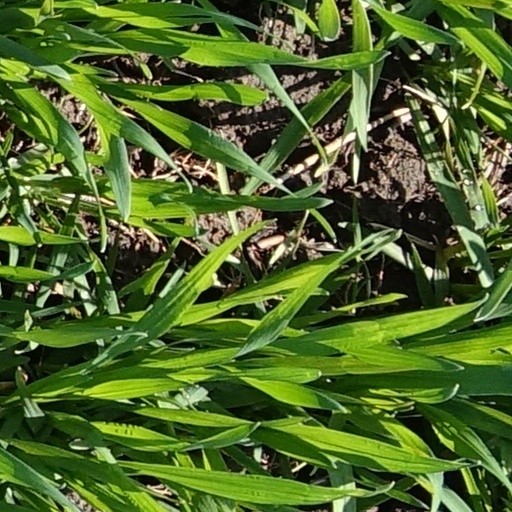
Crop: wheat